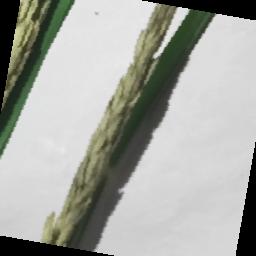
Label: Rice___Neck_Blast